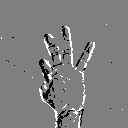
ASL letter: f